Thurrock

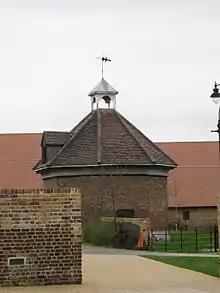
The Dovecote at High House

There is one multiplex cinema attached to the Lakeside Shopping Centre, and the Thameside Theatre in Grays. Live shows are held at the Circus Tavern in Purfleet. Open space includes Chafford Gorges Nature Park, Langdon Hills Country Park and Grove House Wood, managed by Essex Wildlife Trust. Museums and historic buildings include Coalhouse Fort at East Tilbury, Tilbury Fort in Tilbury, Purfleet Heritage and Military Centre, High House, Purfleet with its historic farm buildings, the Royal Opera House's Bob and Tamar Manoukian Production Workshop, The Backstage Centre and ACME artists' studios, Thurrock Museum and Walton Hall Farm Museum.